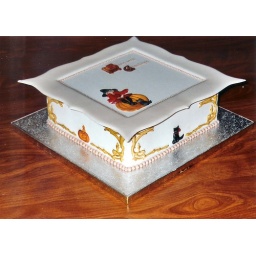
I indulged myself in a little vintage halloween.........Royal iced fruit cake